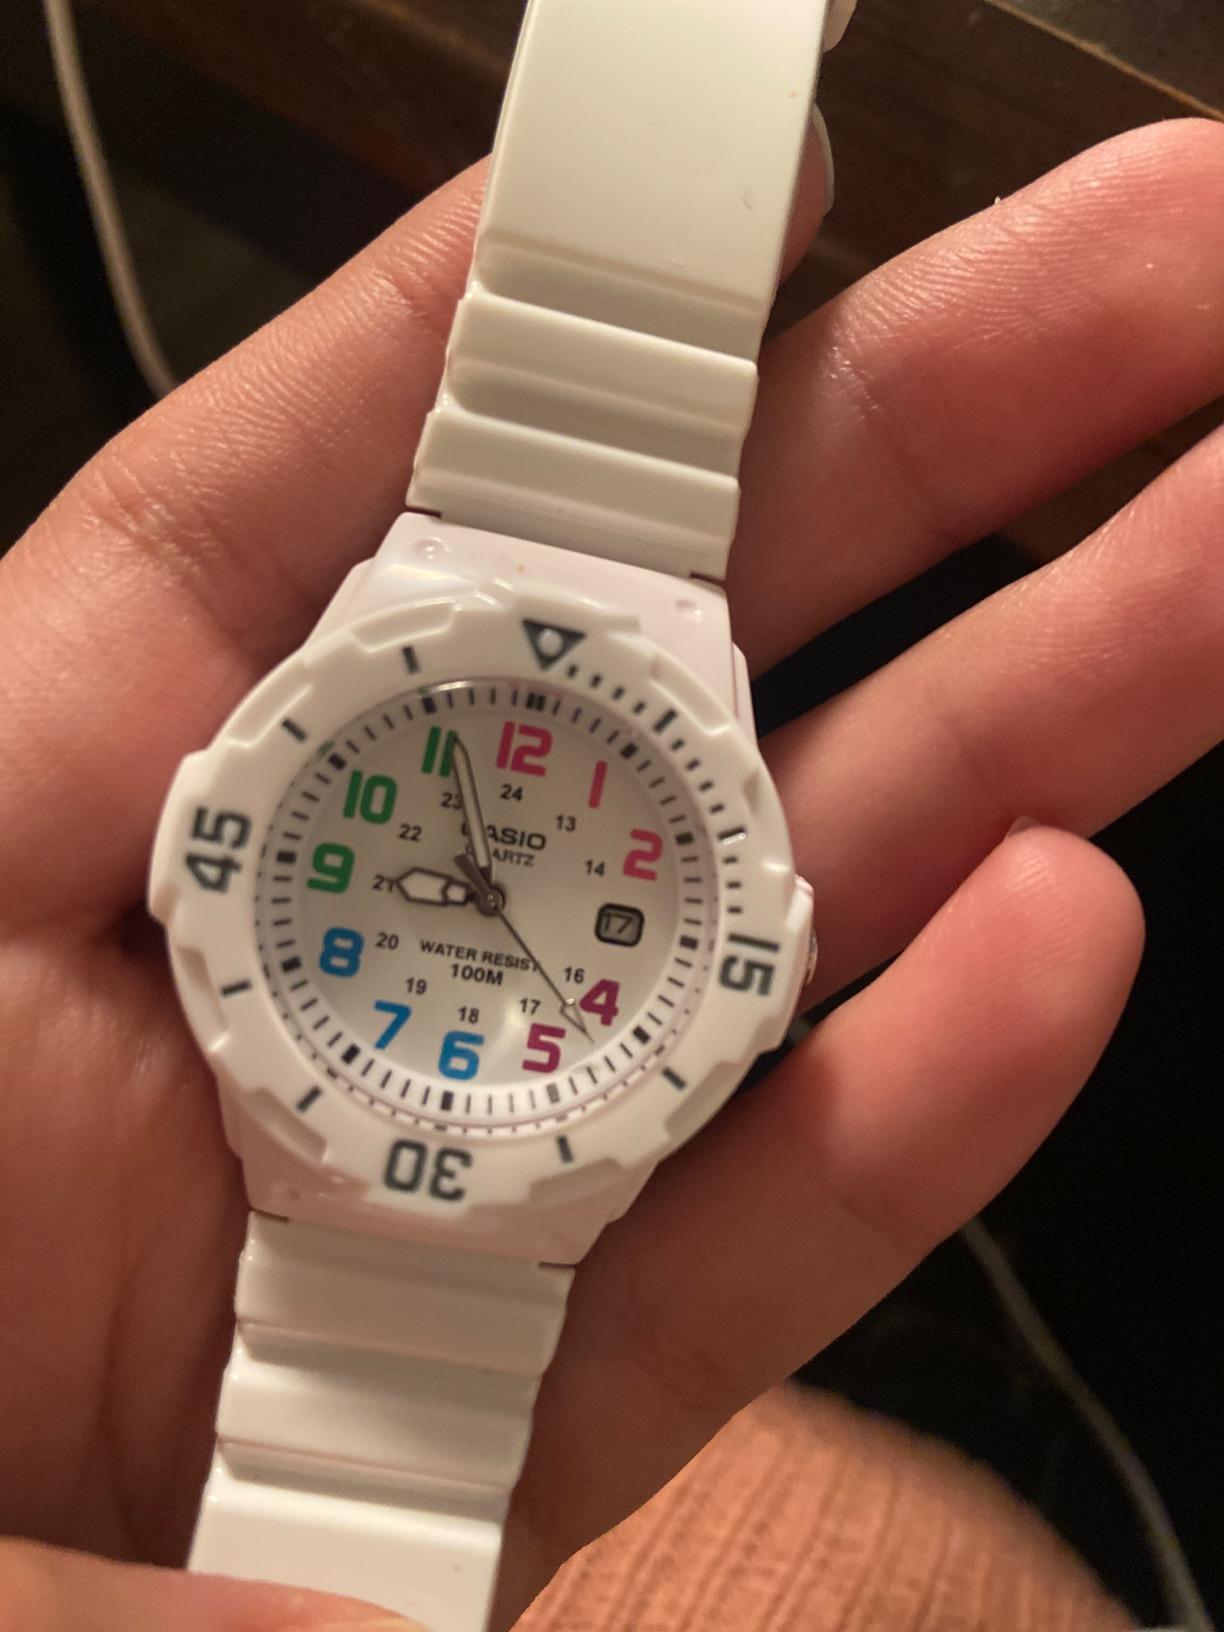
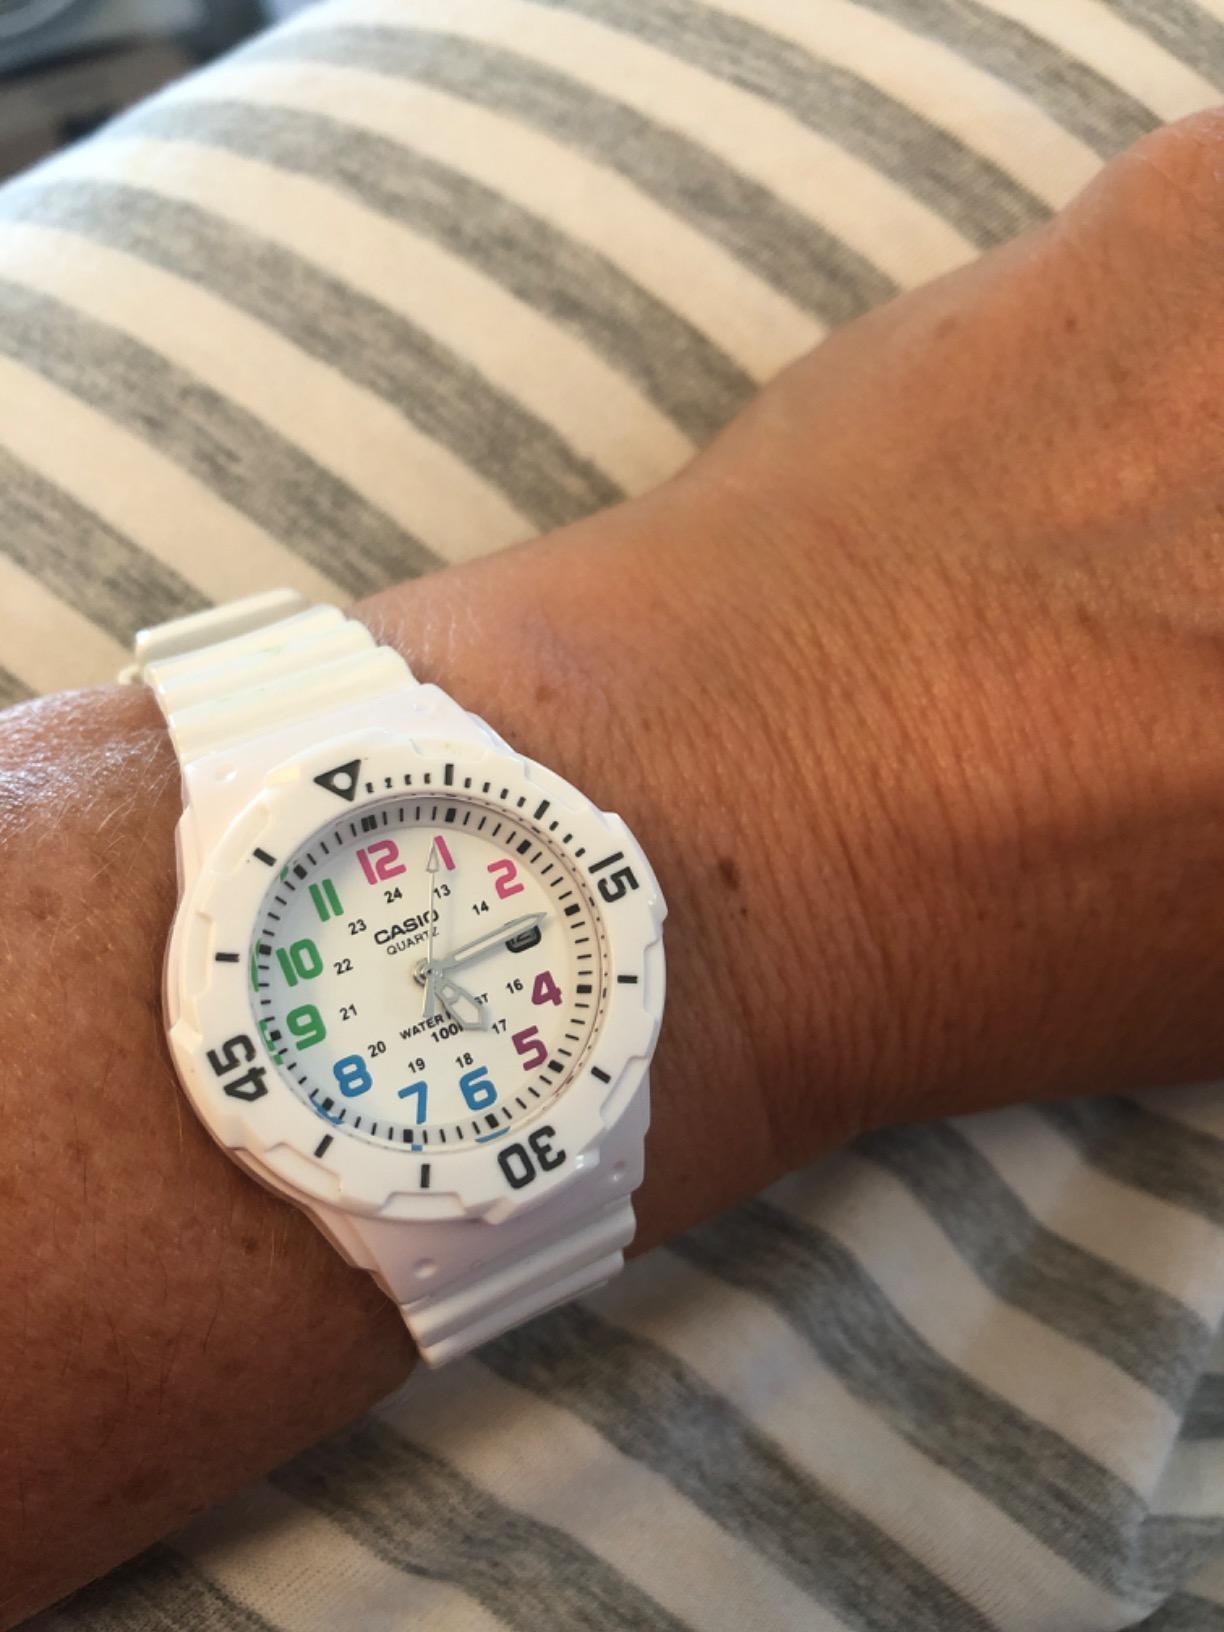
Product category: accessories_watch
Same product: yes